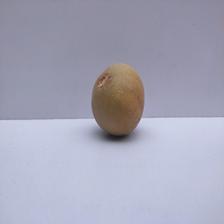
Size: Medium